History of Wrigley Field

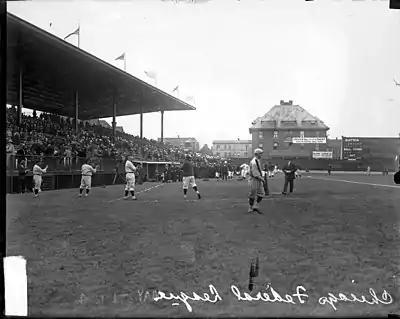
Weeghman Park, April 1914. Note Eliza Hall beyond the left-field fence. Compare this image with the picture below taken from the same vantage point in May 1914.

Weeghman chose to relocate the franchise from DePaul to the former seminary grounds at Clark and Addison owned by Archambault and the Cantillons. Although the major leagues threw up a number of roadblocks, including an attempt to secure rights to part of the land on the block, in late December 1913 Weeghman secured a ninety-nine year lease on the property. The lease stipulated, among other things, that improvements on the property could not exceed $70,000. Within several months, however, Weeghman would spend several times that amount in erecting his new ballpark.